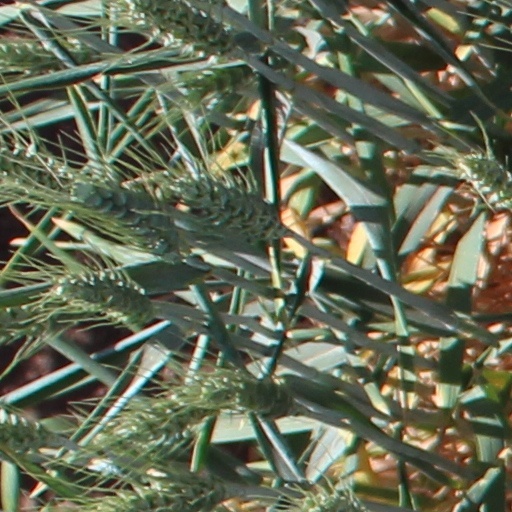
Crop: wheat